Alhambra Theatre (San Francisco)

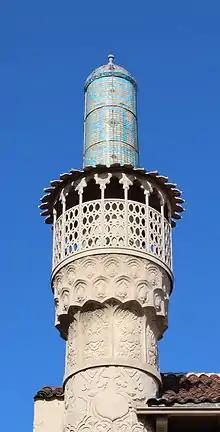
North tower

The Alhambra Theatre once had 1,625 seats when it opened and cost $500,000. It was later converted to twin theaters in 1976. It reopened as a single screen in 1988 and finally closed as a movie theater on February 22, 1998. It was designated official San Francisco landmark #217 on February 21, 1996.